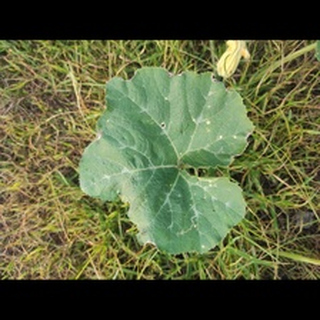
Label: pumpkin_bacterial_leaf_spot